Grégoire Bibesco-Bassaraba

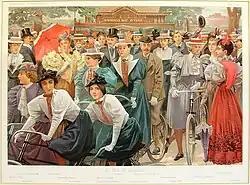
His wife, Ralouka, appears in a fashionable crowd in the Bois de Boulogne drawn by Guth, 1897.

Prince Grégoire Bibesco-Bassaraba de Brancovan (12 December 1827 – 15 October 1886) was a Romanian-French prince.